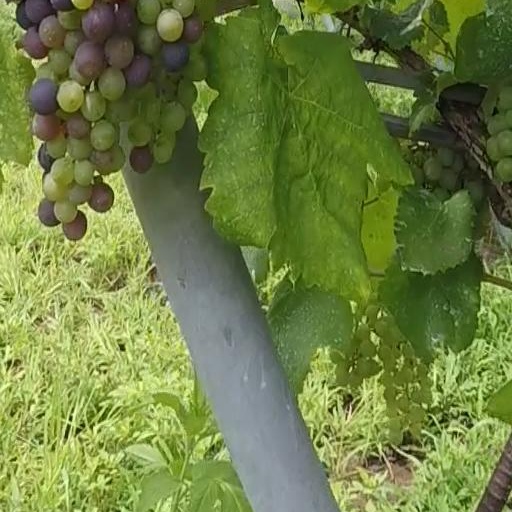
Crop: grape